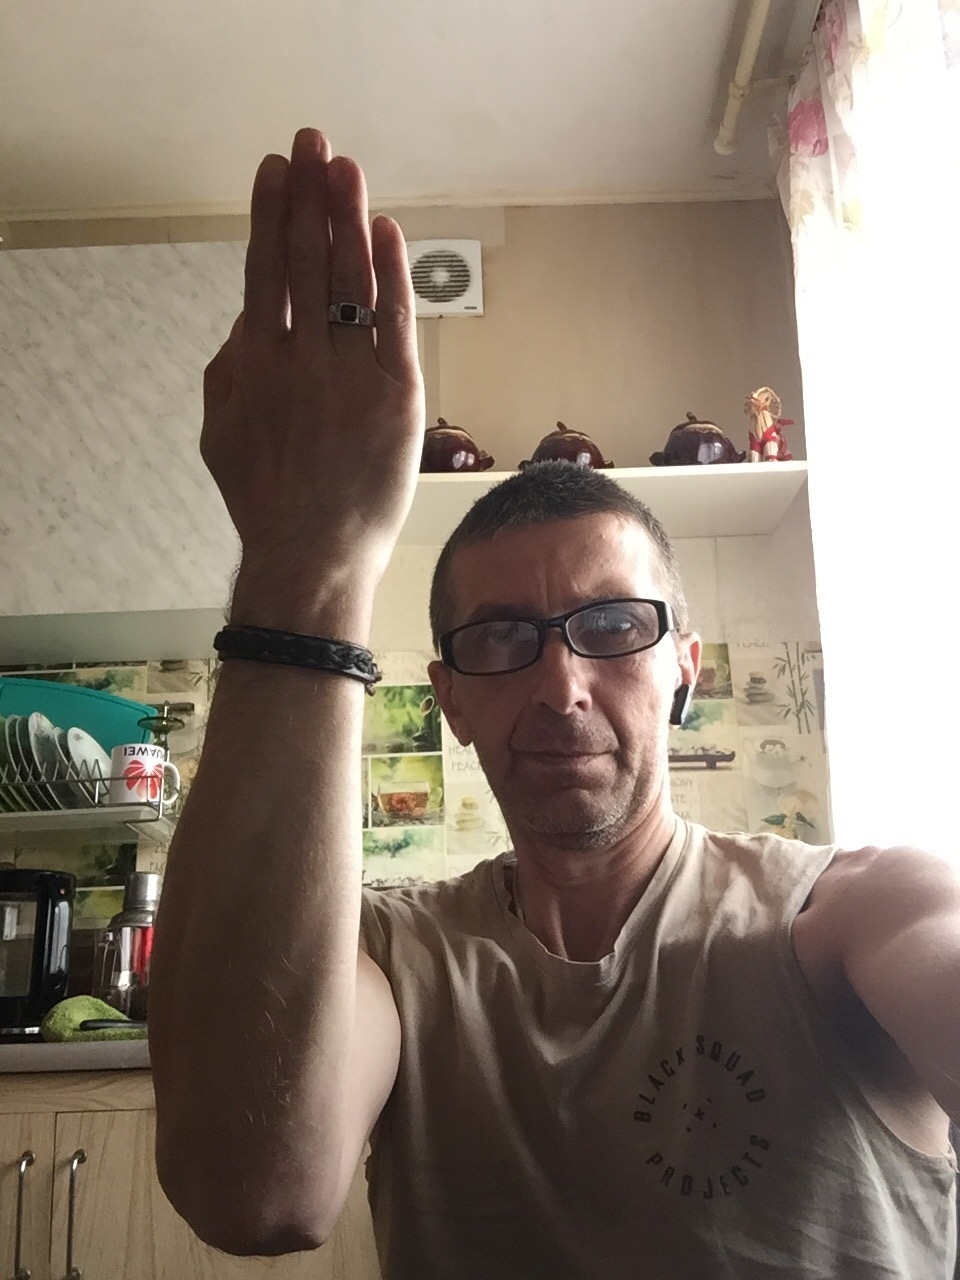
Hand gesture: stop_inverted